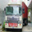
Label: truck